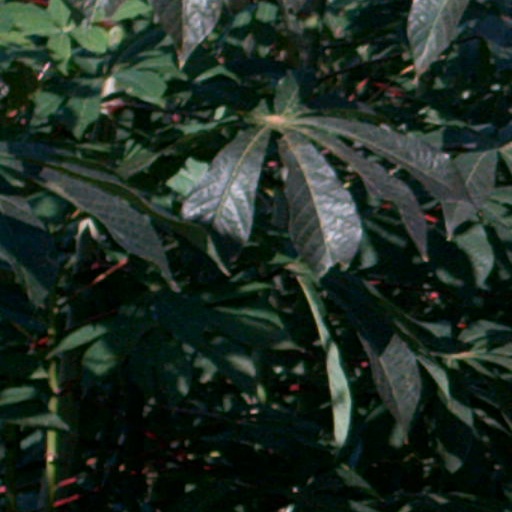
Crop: cassava